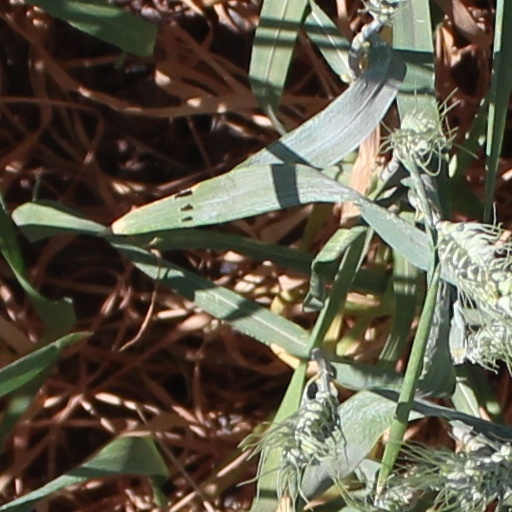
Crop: wheat